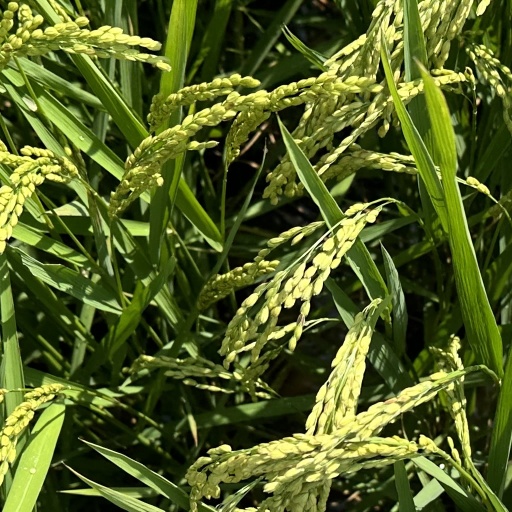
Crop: rice